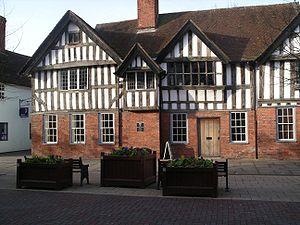
Solihull est une ville dans les Midlands de l'Ouest en Angleterre avec une population de 94 753 habitants.